Majblomma

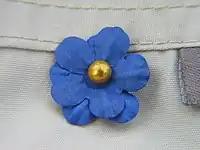
The of 2007

The is a paper flower pin sold by schoolchildren in Sweden to raise funds for charity. The Mayflower fundraiser was started in Onsala by Beda Hallberg in 1907, and has taken place in April and May every year since.